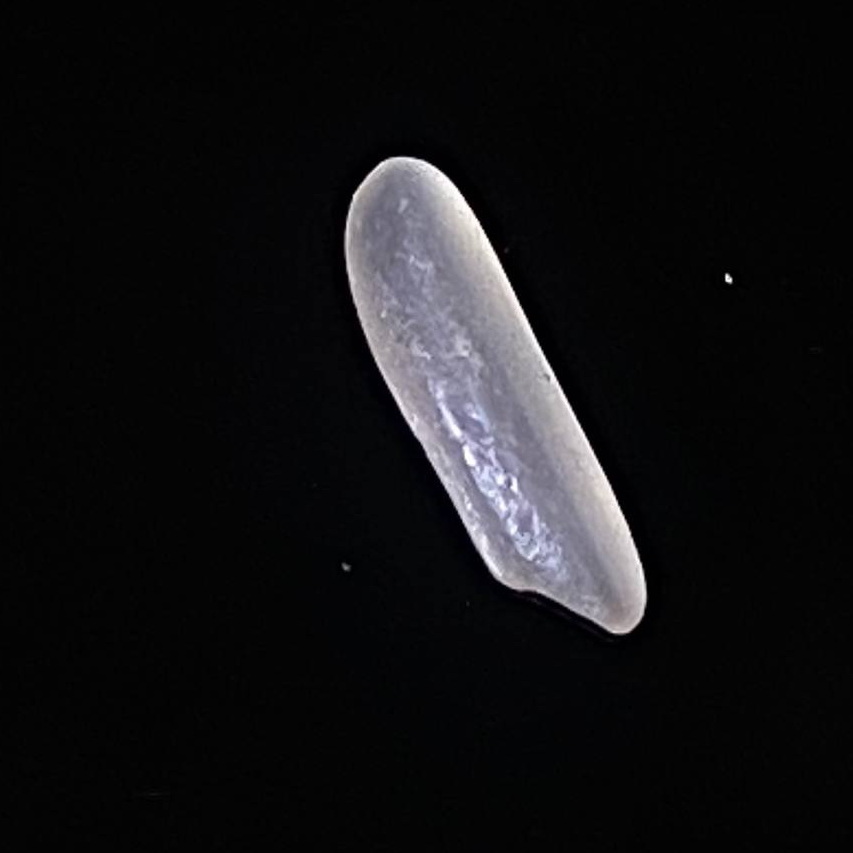
Rice variety: Jirashail